Burlington Street (Hamilton, Ontario)

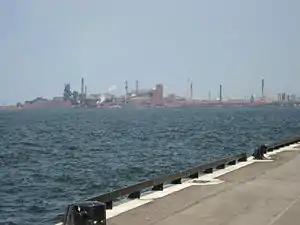
Pier 9, Waterfront Trail, Stelco in background

Burlington Street is a partially at grade and elevated roadway in Hamilton, Ontario, stretching along the south shore of Hamilton Harbour in Lake Ontario. Burlington Street has four different statuses along the route. In its western terminus, it is a collector route ending at Bay Street North. Upon the intersection at Wellington Street, the road becomes an arterial route with four lanes. The Street ends at Parkdale Avenue. On October 14, 2015, city council approved the renaming of the upper portion of Burlington Street from 165 metres east of Ottawa St to the QEW to Nikola Tesla Boulevard.